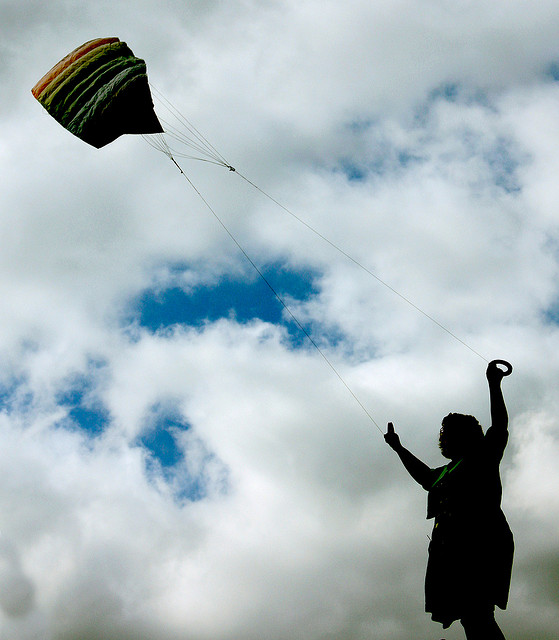
user: Given an image and a question. Answer the question in a short answer. Question: How fast is the wind blowing? Short Answer:
assistant: 10 mph